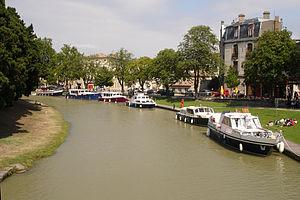
france, Aude (11), Carcassonne, canal du Midi
Carcassonne est une commune française, préfecture du département de l'Aude dans la région Occitanie.